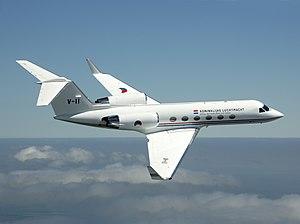
Cette page décrit plusieurs avions qui, selon la presse, auraient été utilisés dans la pratique de la rendition, transfert extrajudiciaire de prisonniers d'un pays à un autre.
L'Armée de l'air royale néerlandaise est la composante aérienne militaire des Forces armées néerlandaises. Elle comptabilise un effectif de plus de 8 000 personnes et une possession de 263 aéronefs, dont 63 de combat et 88 drones.